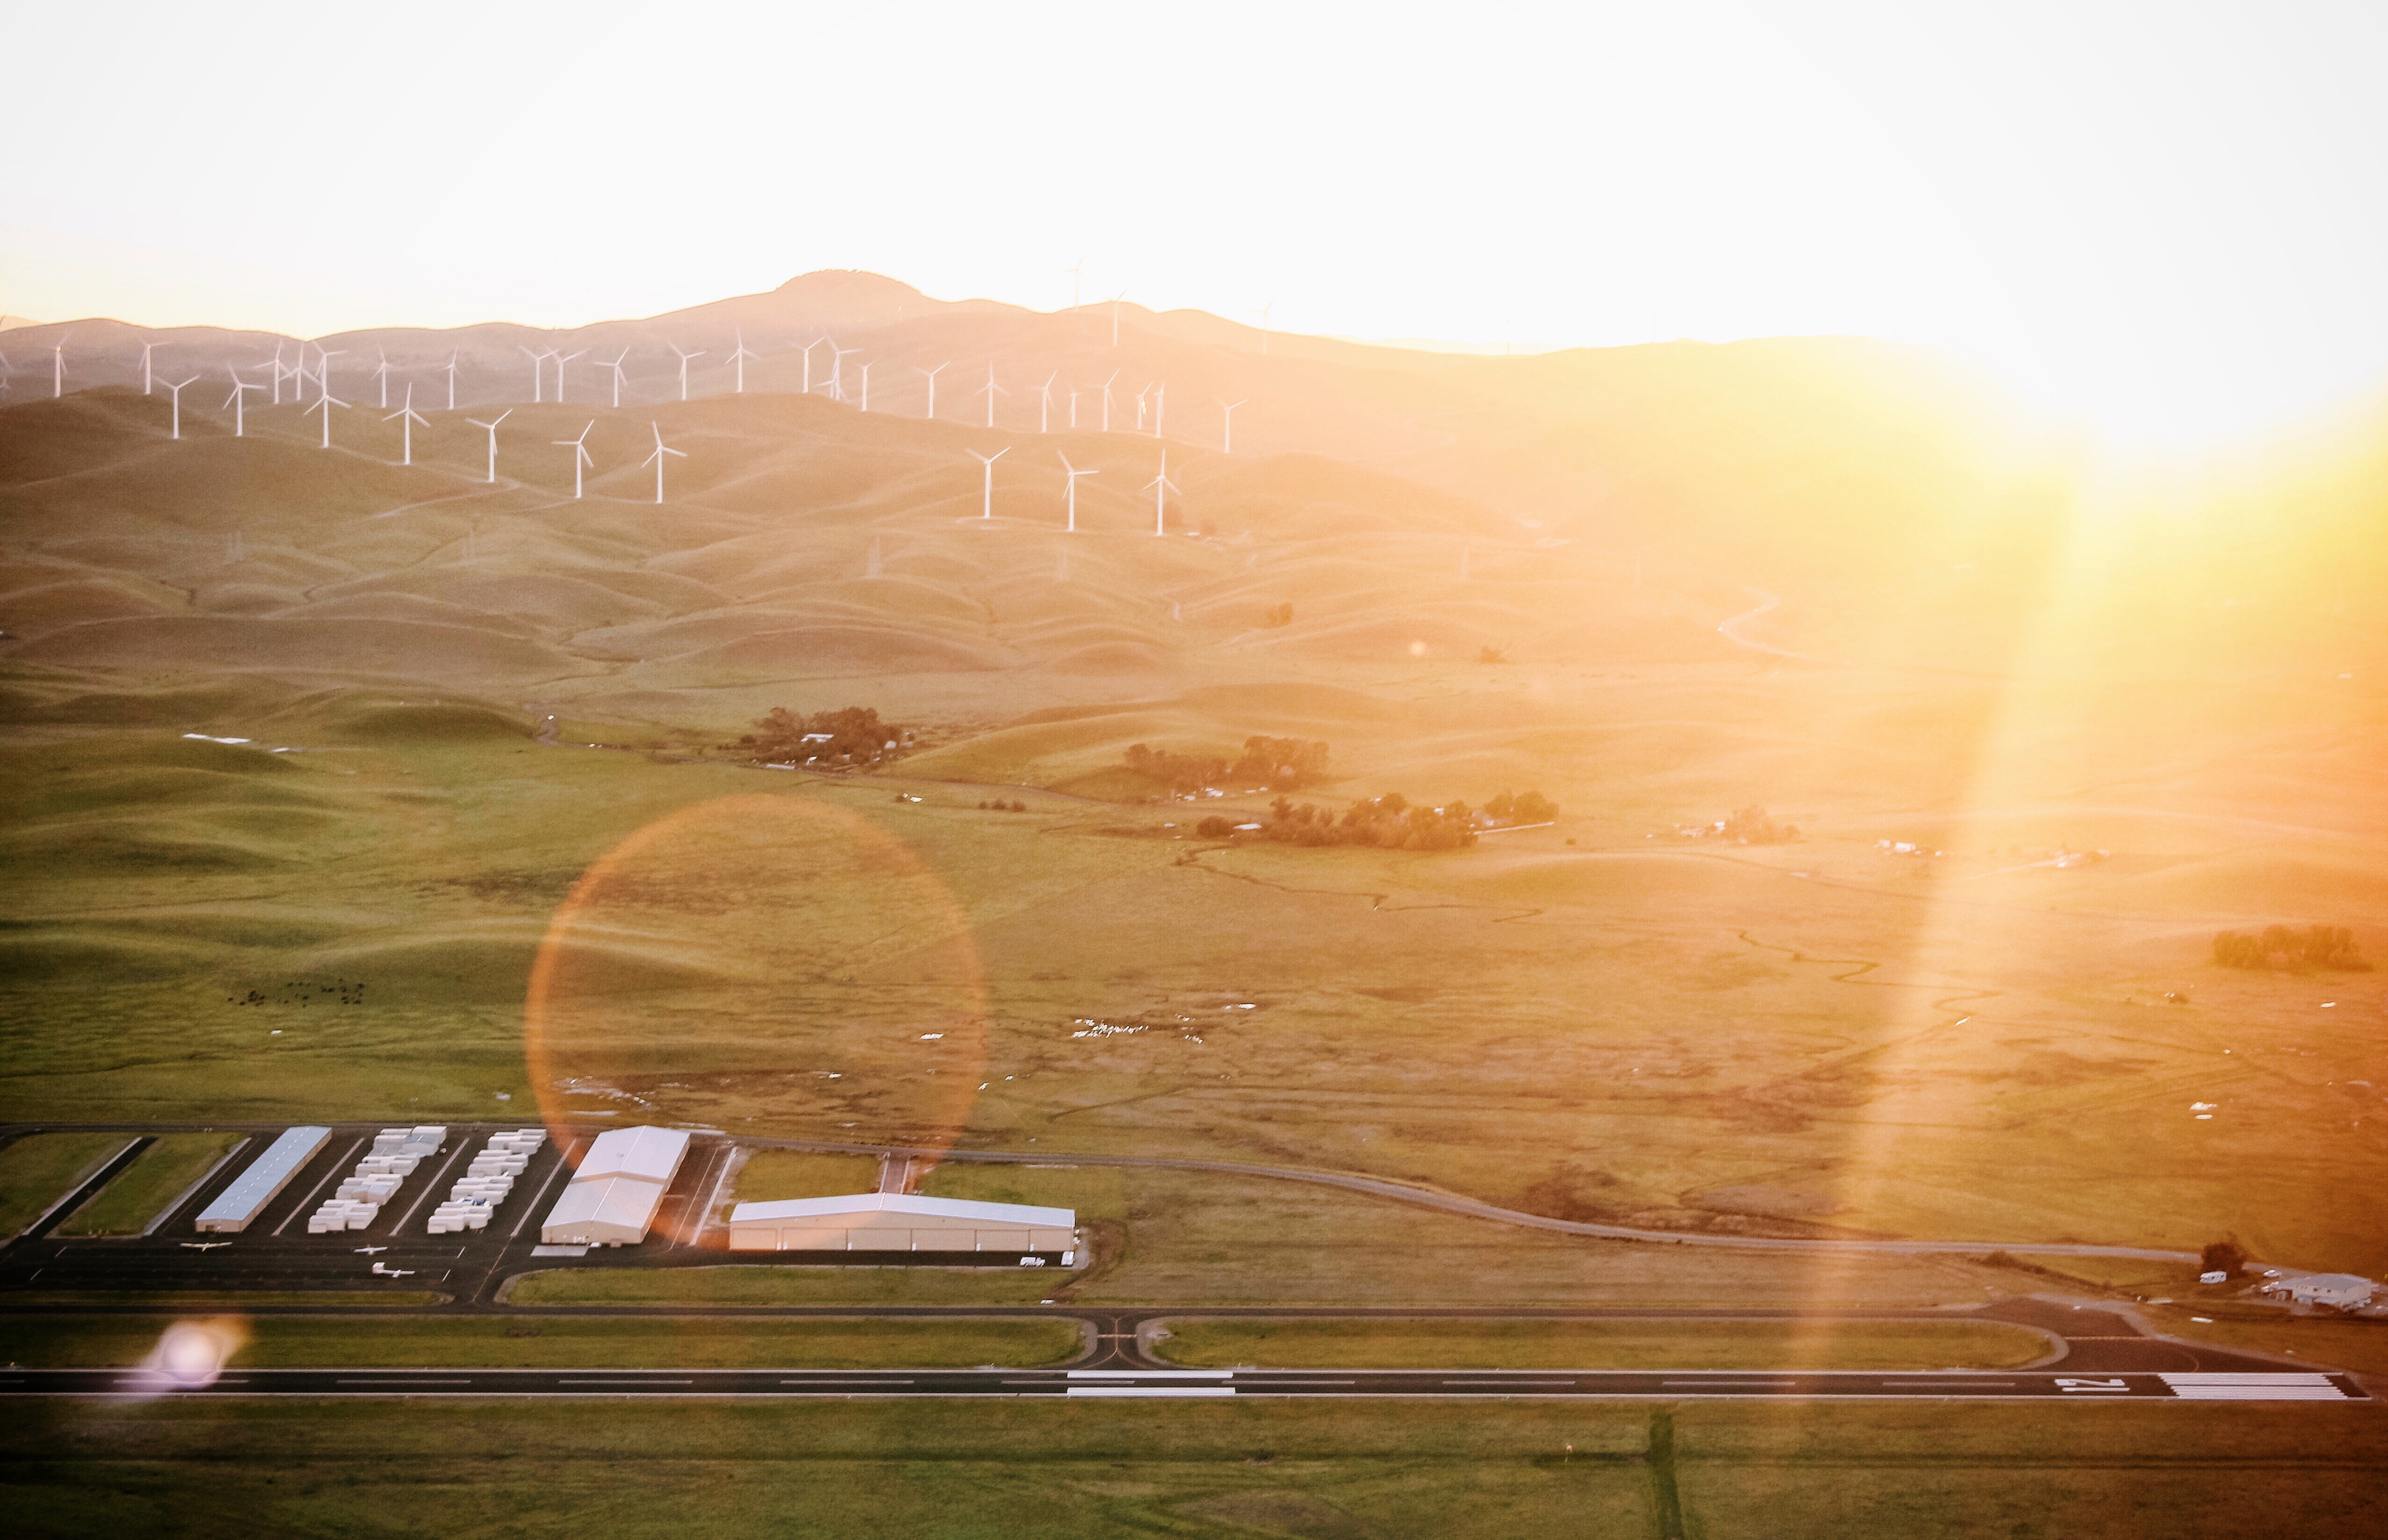
sunrise, sunset, sunlight, morning, dawn, atmosphere, reflection, atmospheric phenomenon